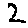
Label: 2